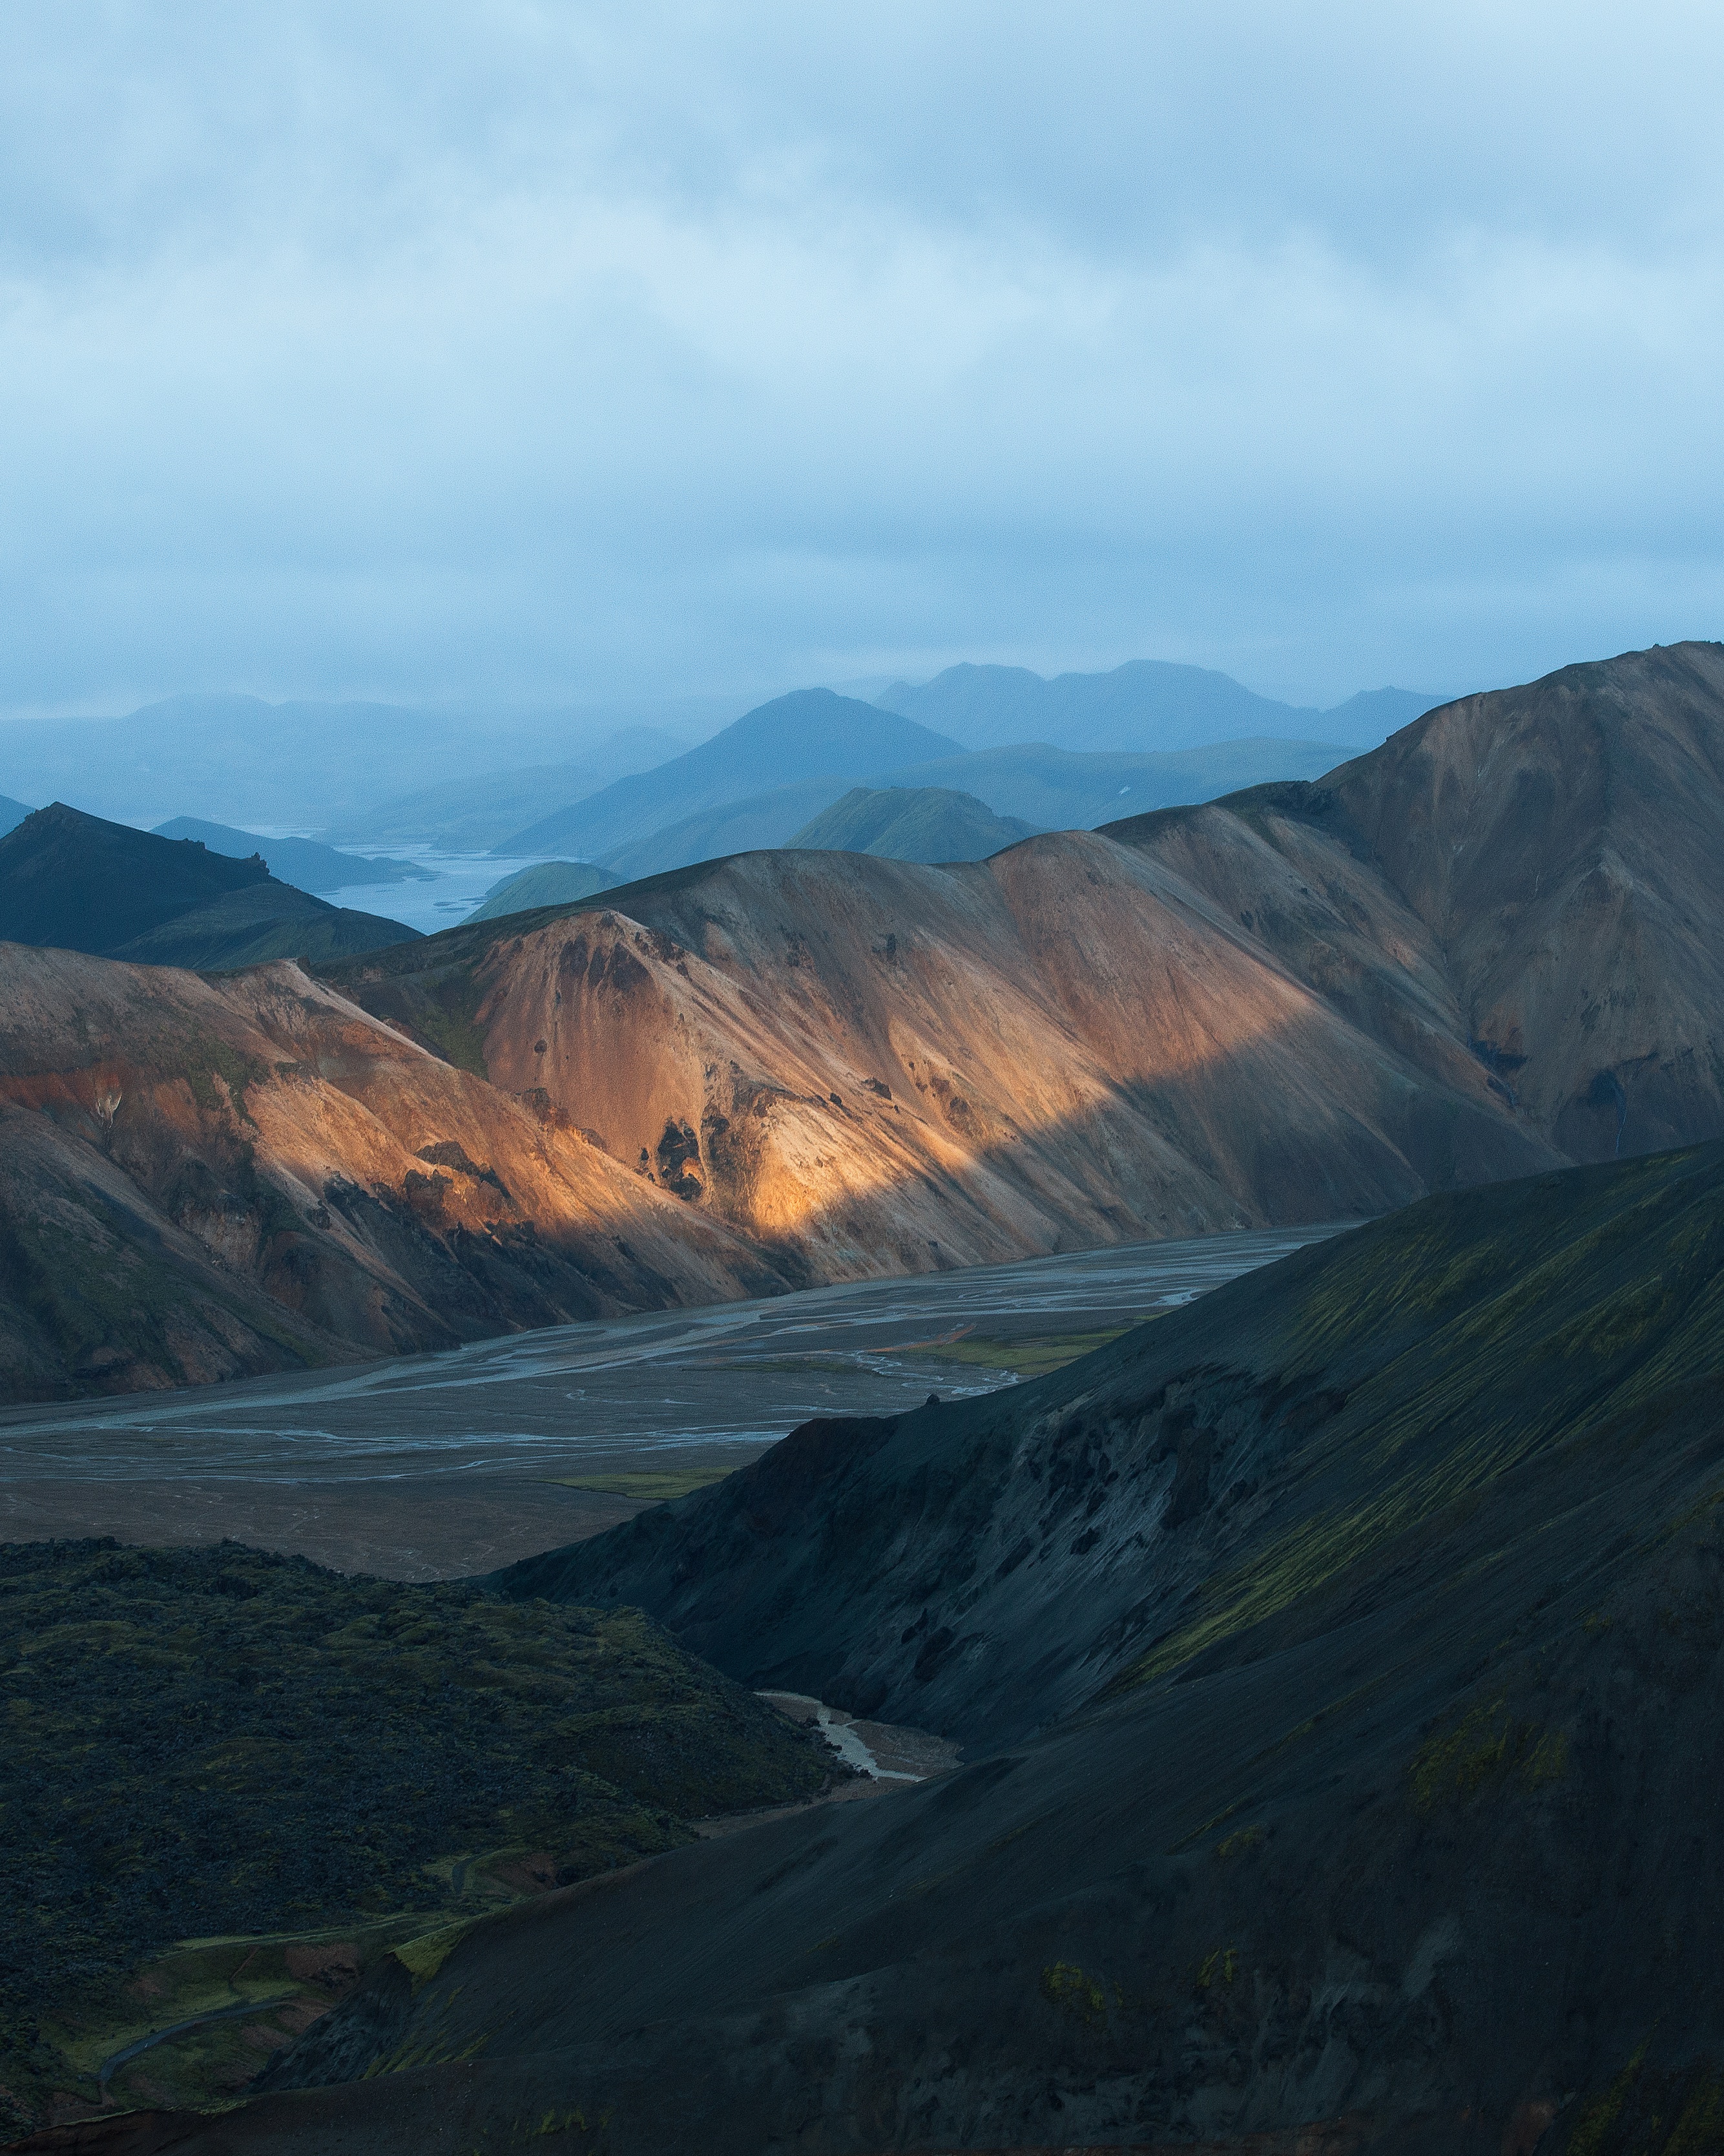
landscape, nature, wilderness, mountain, cloud, sunrise, sunlight, morning, hill, lake, dawn, valley, mountain range, range, highland, ridge, plateau, fell, loch, landform, mountain pass, geographical feature, atmospheric phenomenon, mountainous landforms